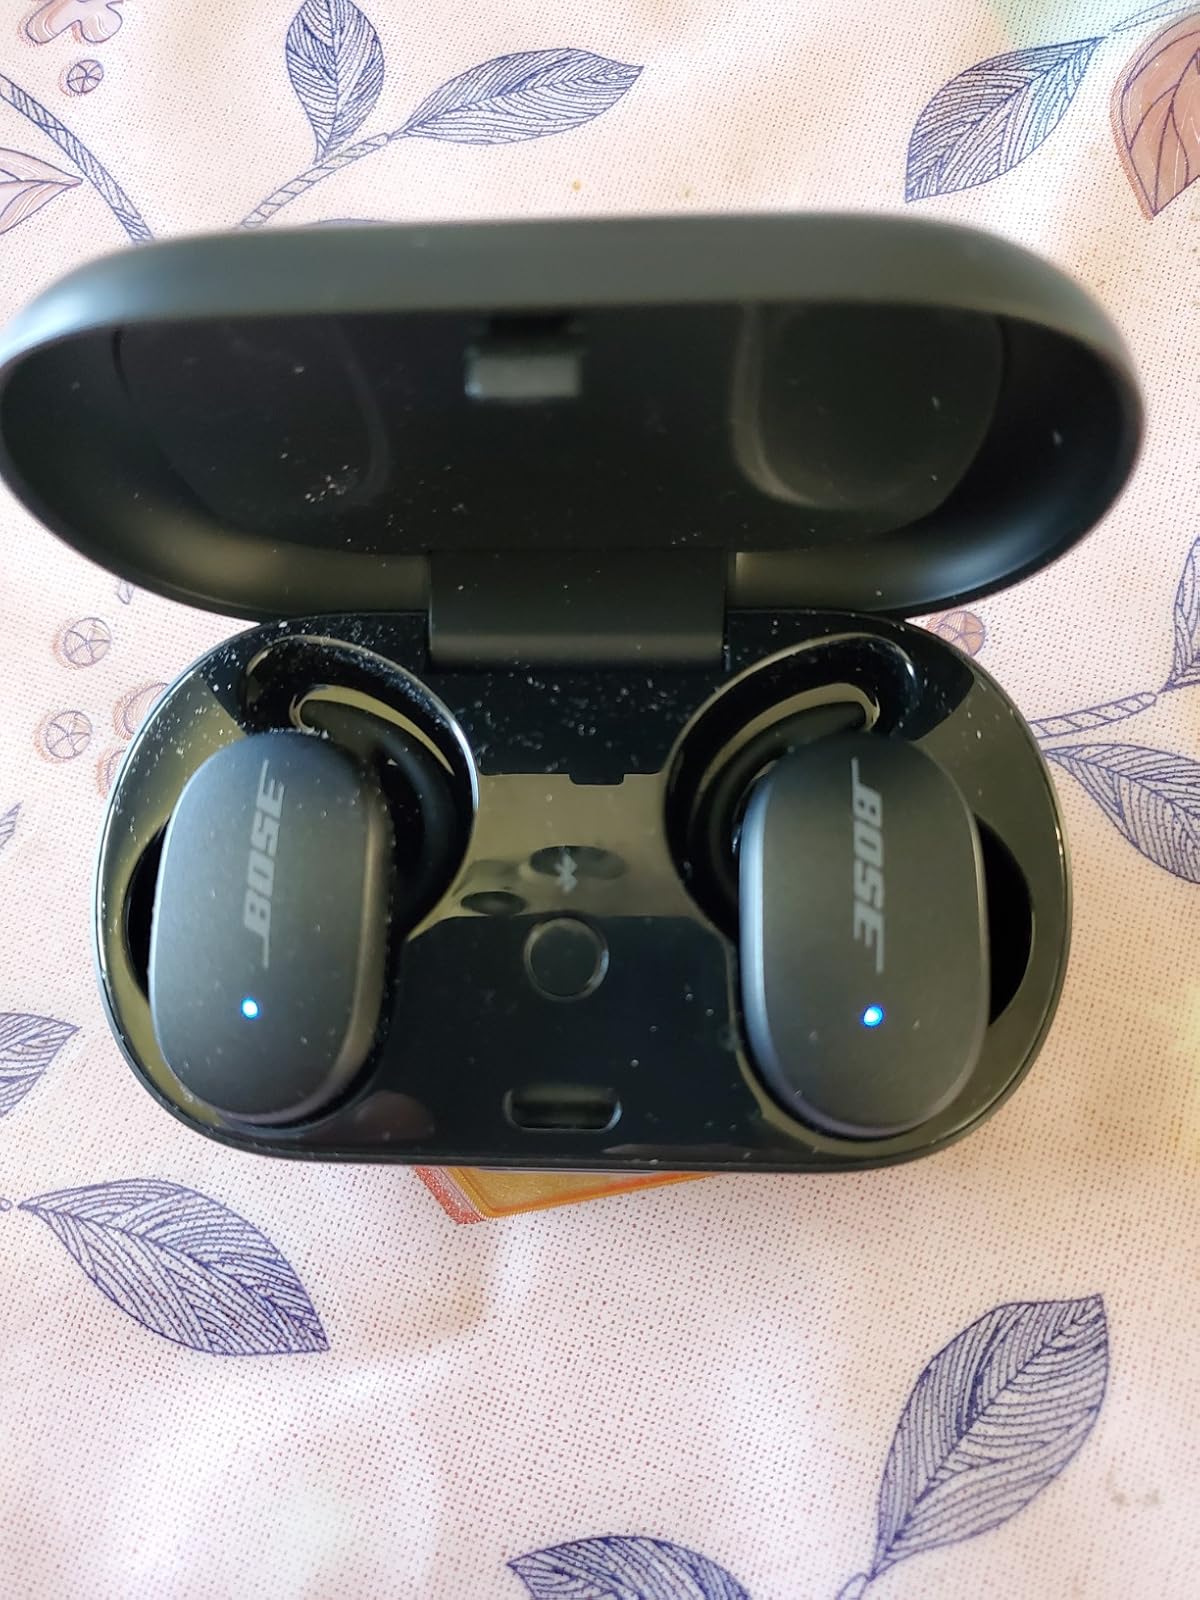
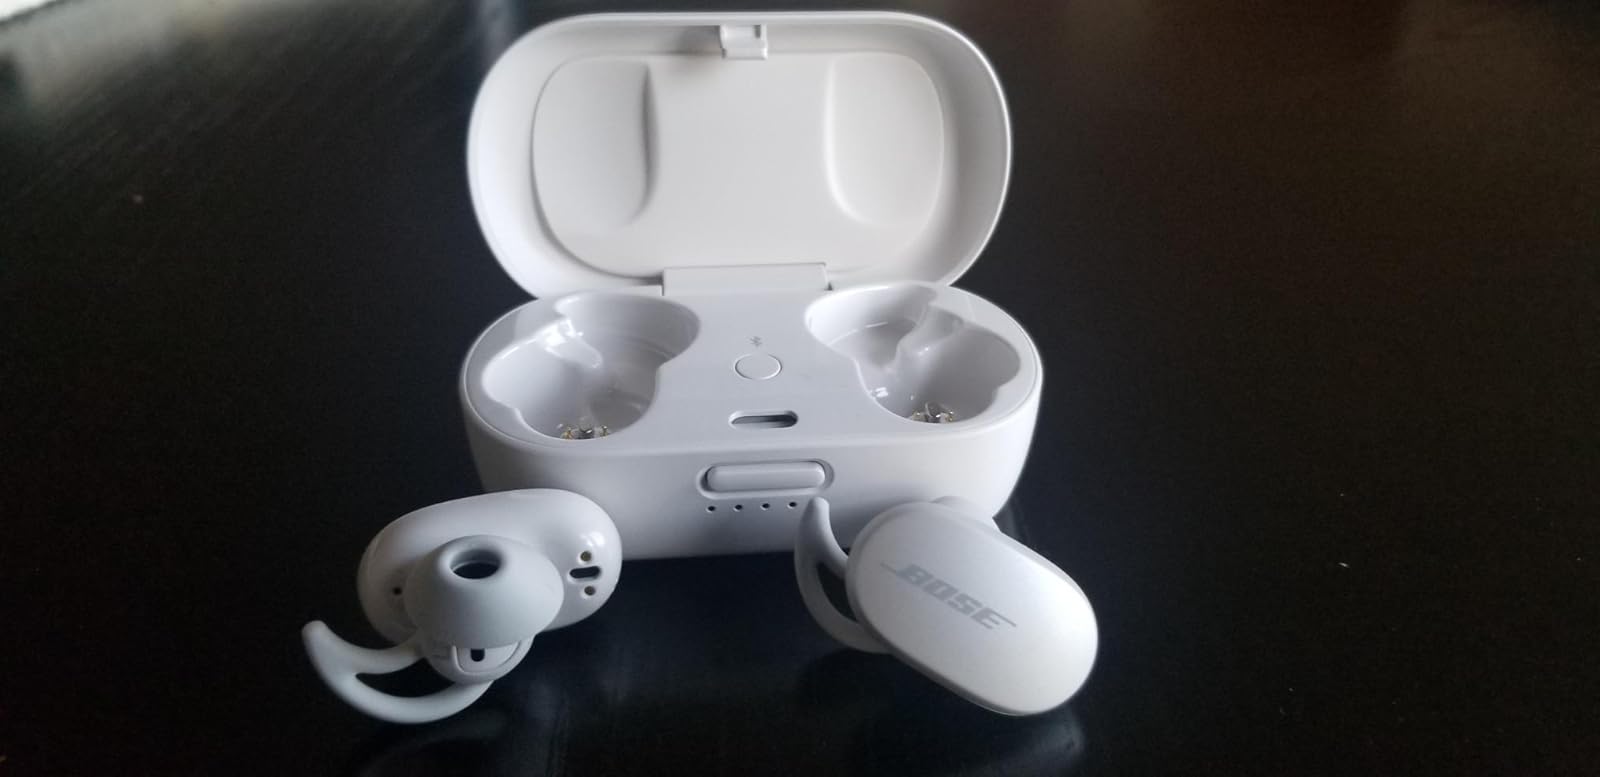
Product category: earbuds
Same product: no